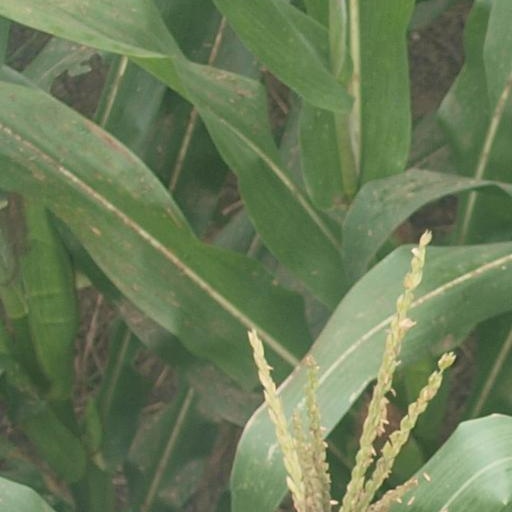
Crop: maize; corn